Naha Airport Expressway

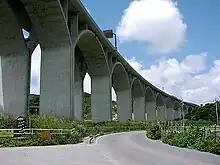
The Naha Airport Expressway in Haebaru

The Naha Airport Expressway first opened on 23 June 2000 between its eastern terminus at the junction with the Okinawa Expressway and Haebaru-minami Interchange. It was extended further west on 26 April 2003 from Haebaru-minami Interchange to Tomigusuku Interchange. It was extended to its current western terminus at Tomigusuku-Nakachi Interchange on 22 March 2008.